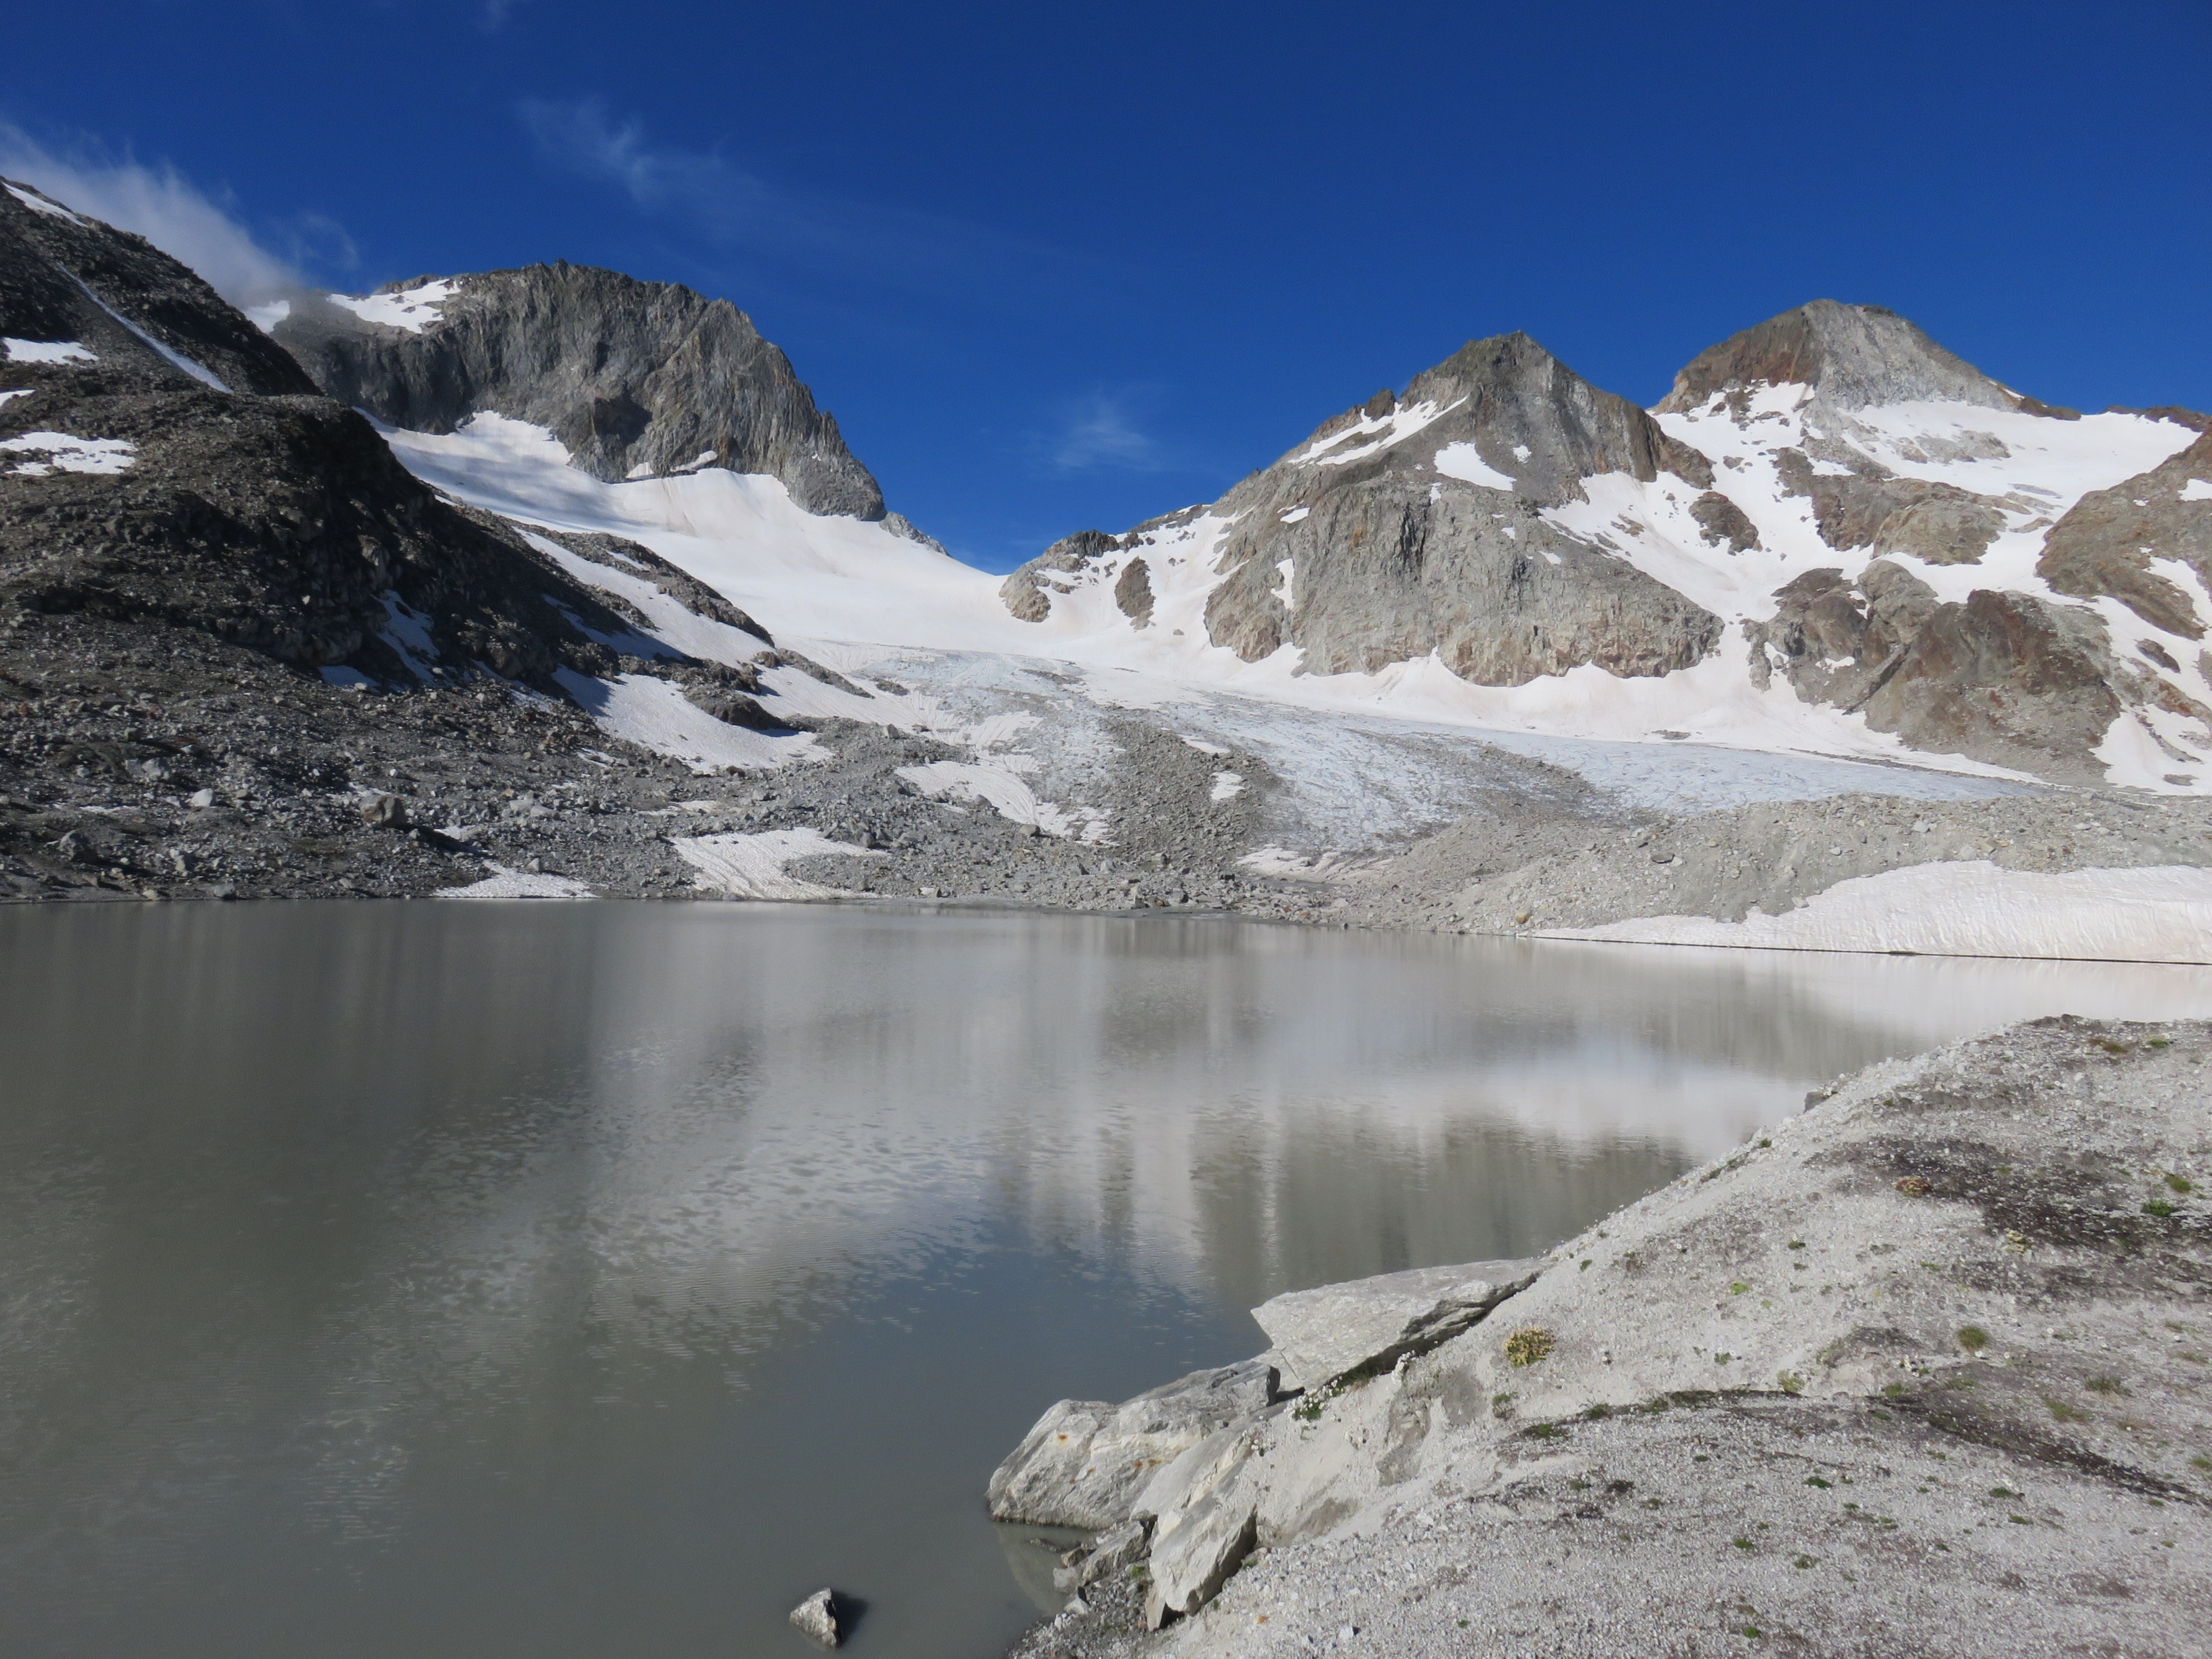
wilderness, mountain, snow, winter, lake, adventure, mountain range, ice, glacier, fjord, ridge, mountains, alps, plateau, fell, cirque, loch, moraine, landform, mountain pass, glacial lake, geographical feature, mountainous landforms, glacial landform